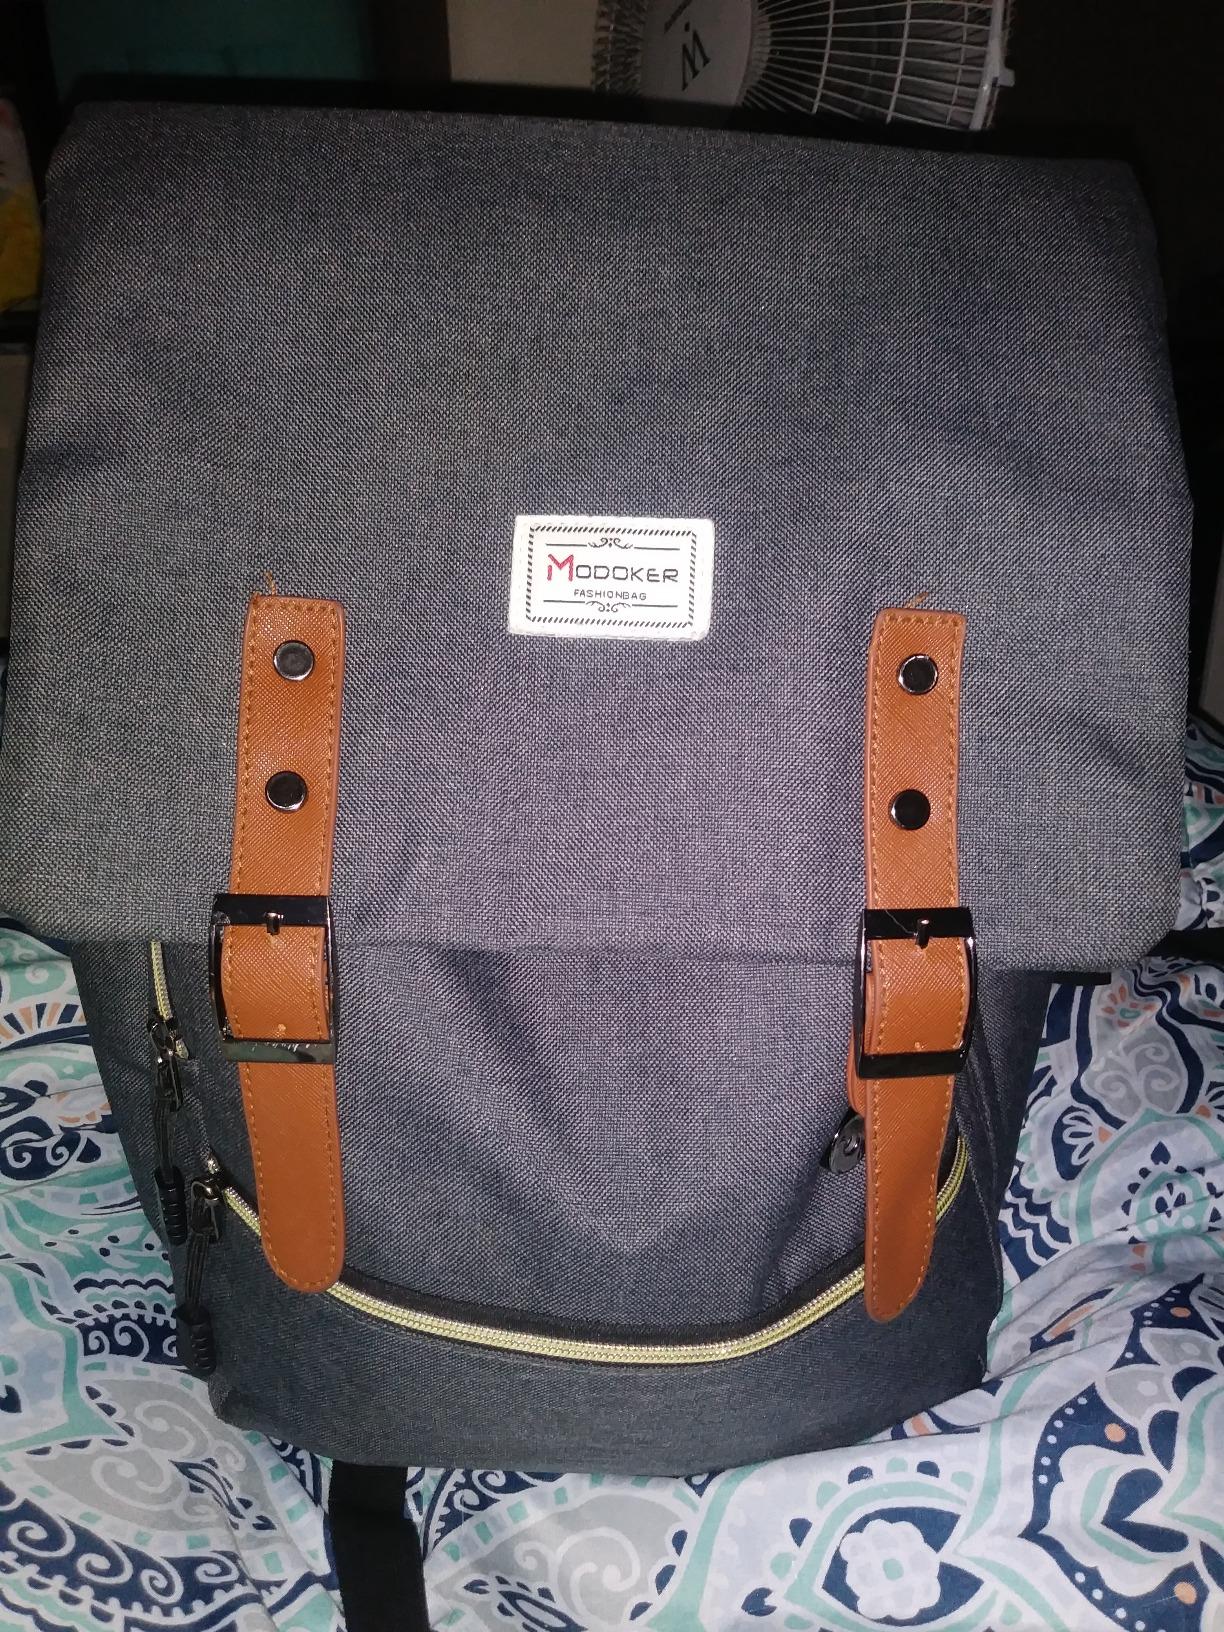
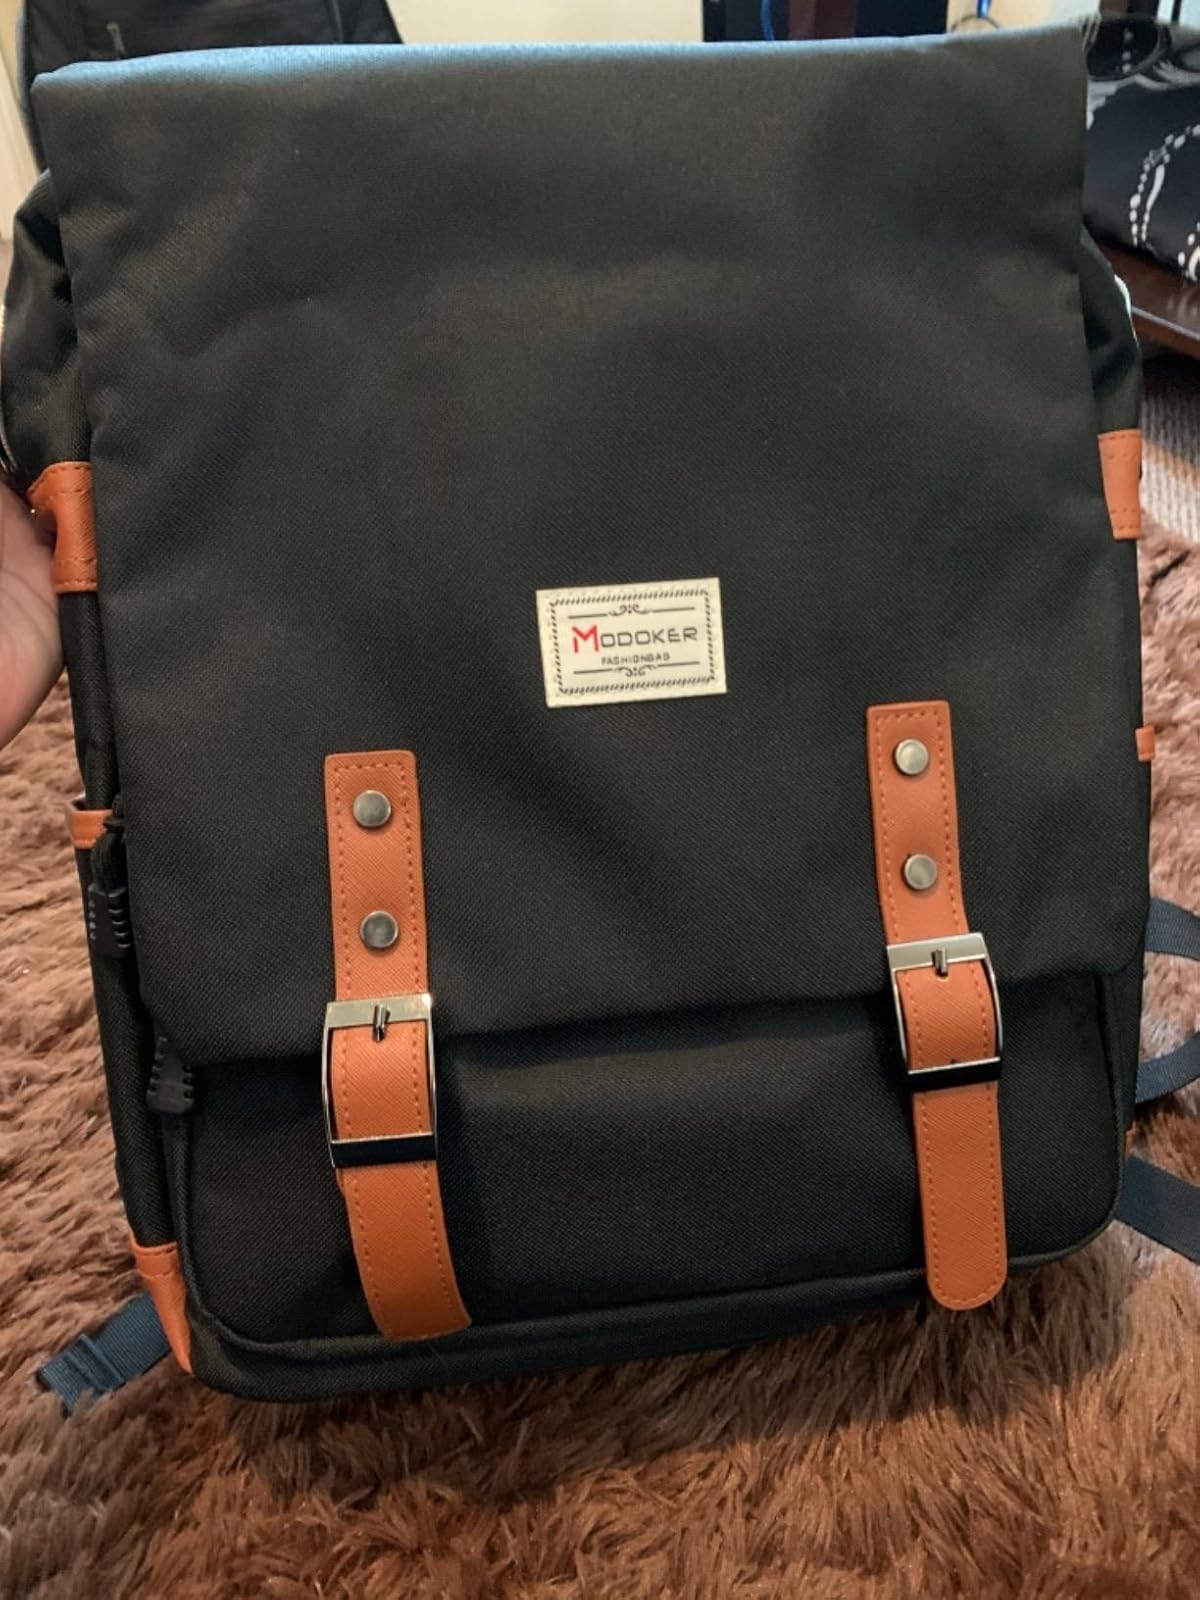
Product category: bag
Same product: no